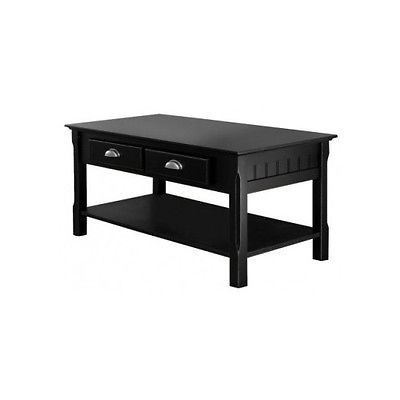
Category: table